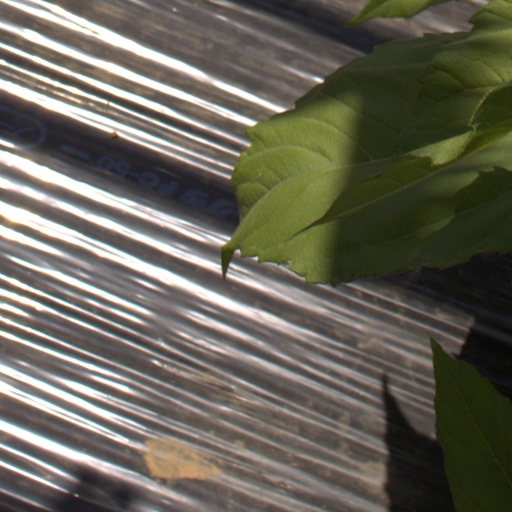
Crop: Jerusalem artichoke